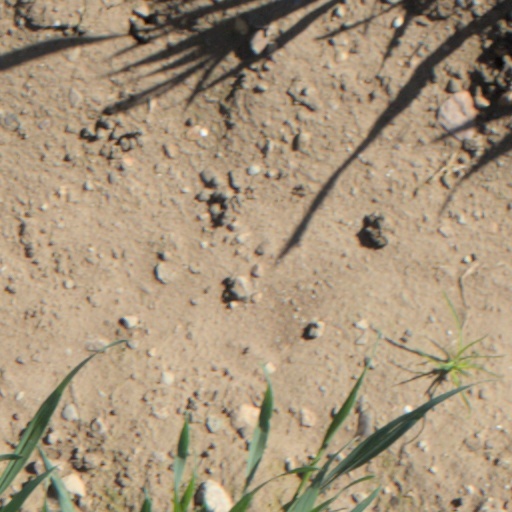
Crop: wheat